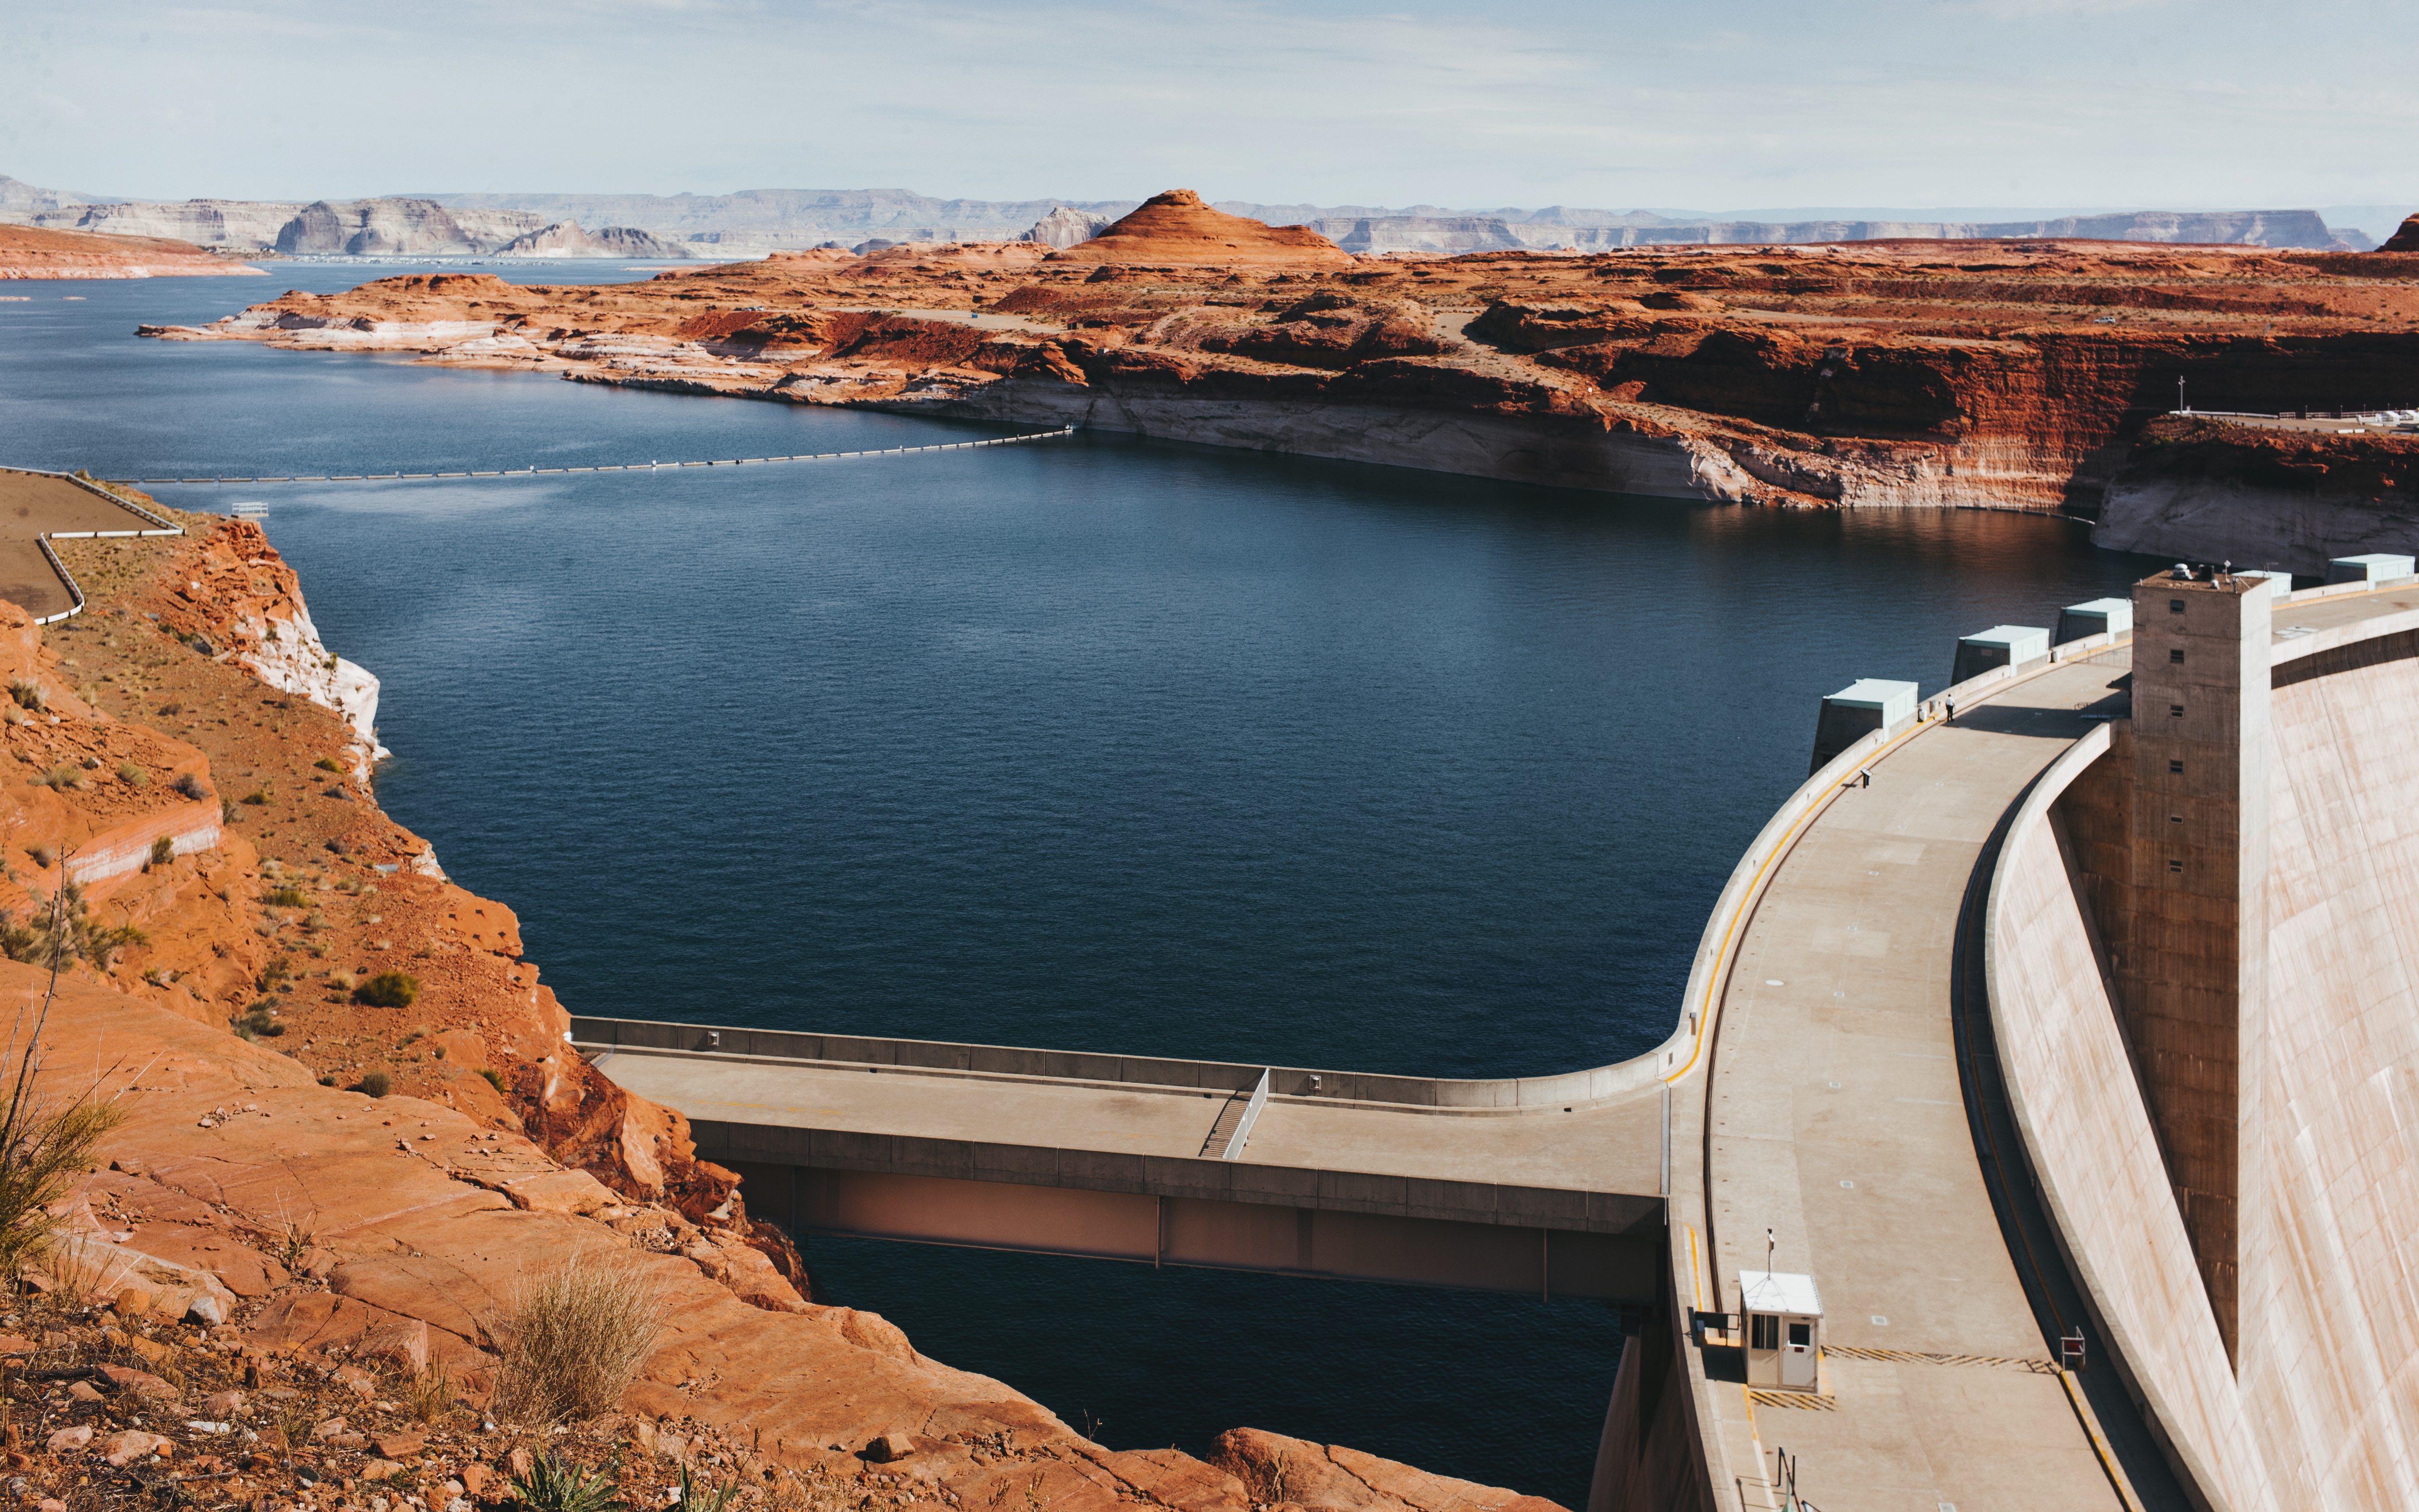
water resources, water, reservoir, dam, infrastructure, formation, sea, rock, coast, channel, river, bridge, nonbuilding structure